PFC Ludogorets Razgrad

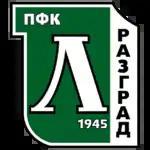
Previous crest used until 2016.

Ludogorets' main kit colour is forest green and the away kit is white. In addition, a black alternative kit is also used in some domestic matches.